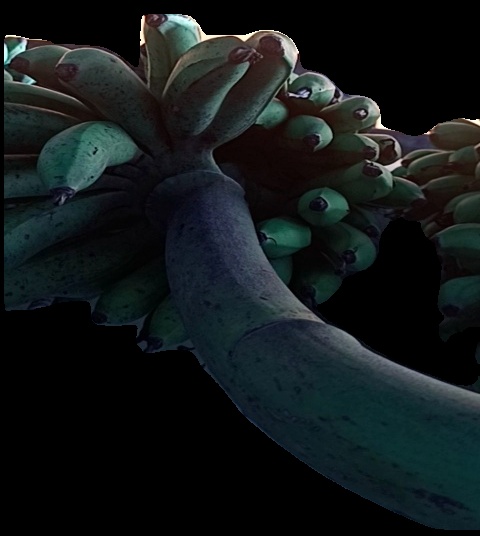
Variety: rasbale
Grade: grade2